William Davies (Pembrokeshire MP)

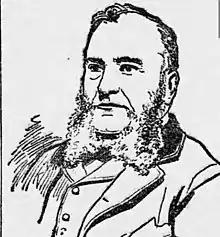
Sir William Davies MP for Pembrokeshire

Sir William Davies (1821 – 23 November 1895) was a Welsh Liberal politician.